Komitas Pantheon

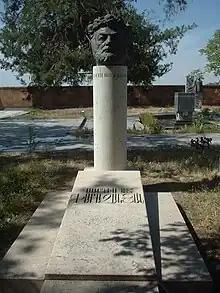
The grave of Sergei Parajanov

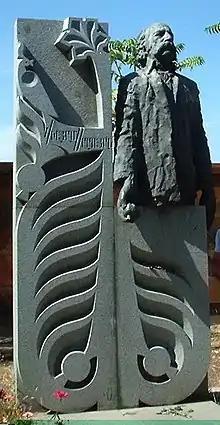
The grave of William Saroyan

There are 60 burials at the Komitas Pantheon. Below is the list of some of the more notable burials: